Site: brandenburg
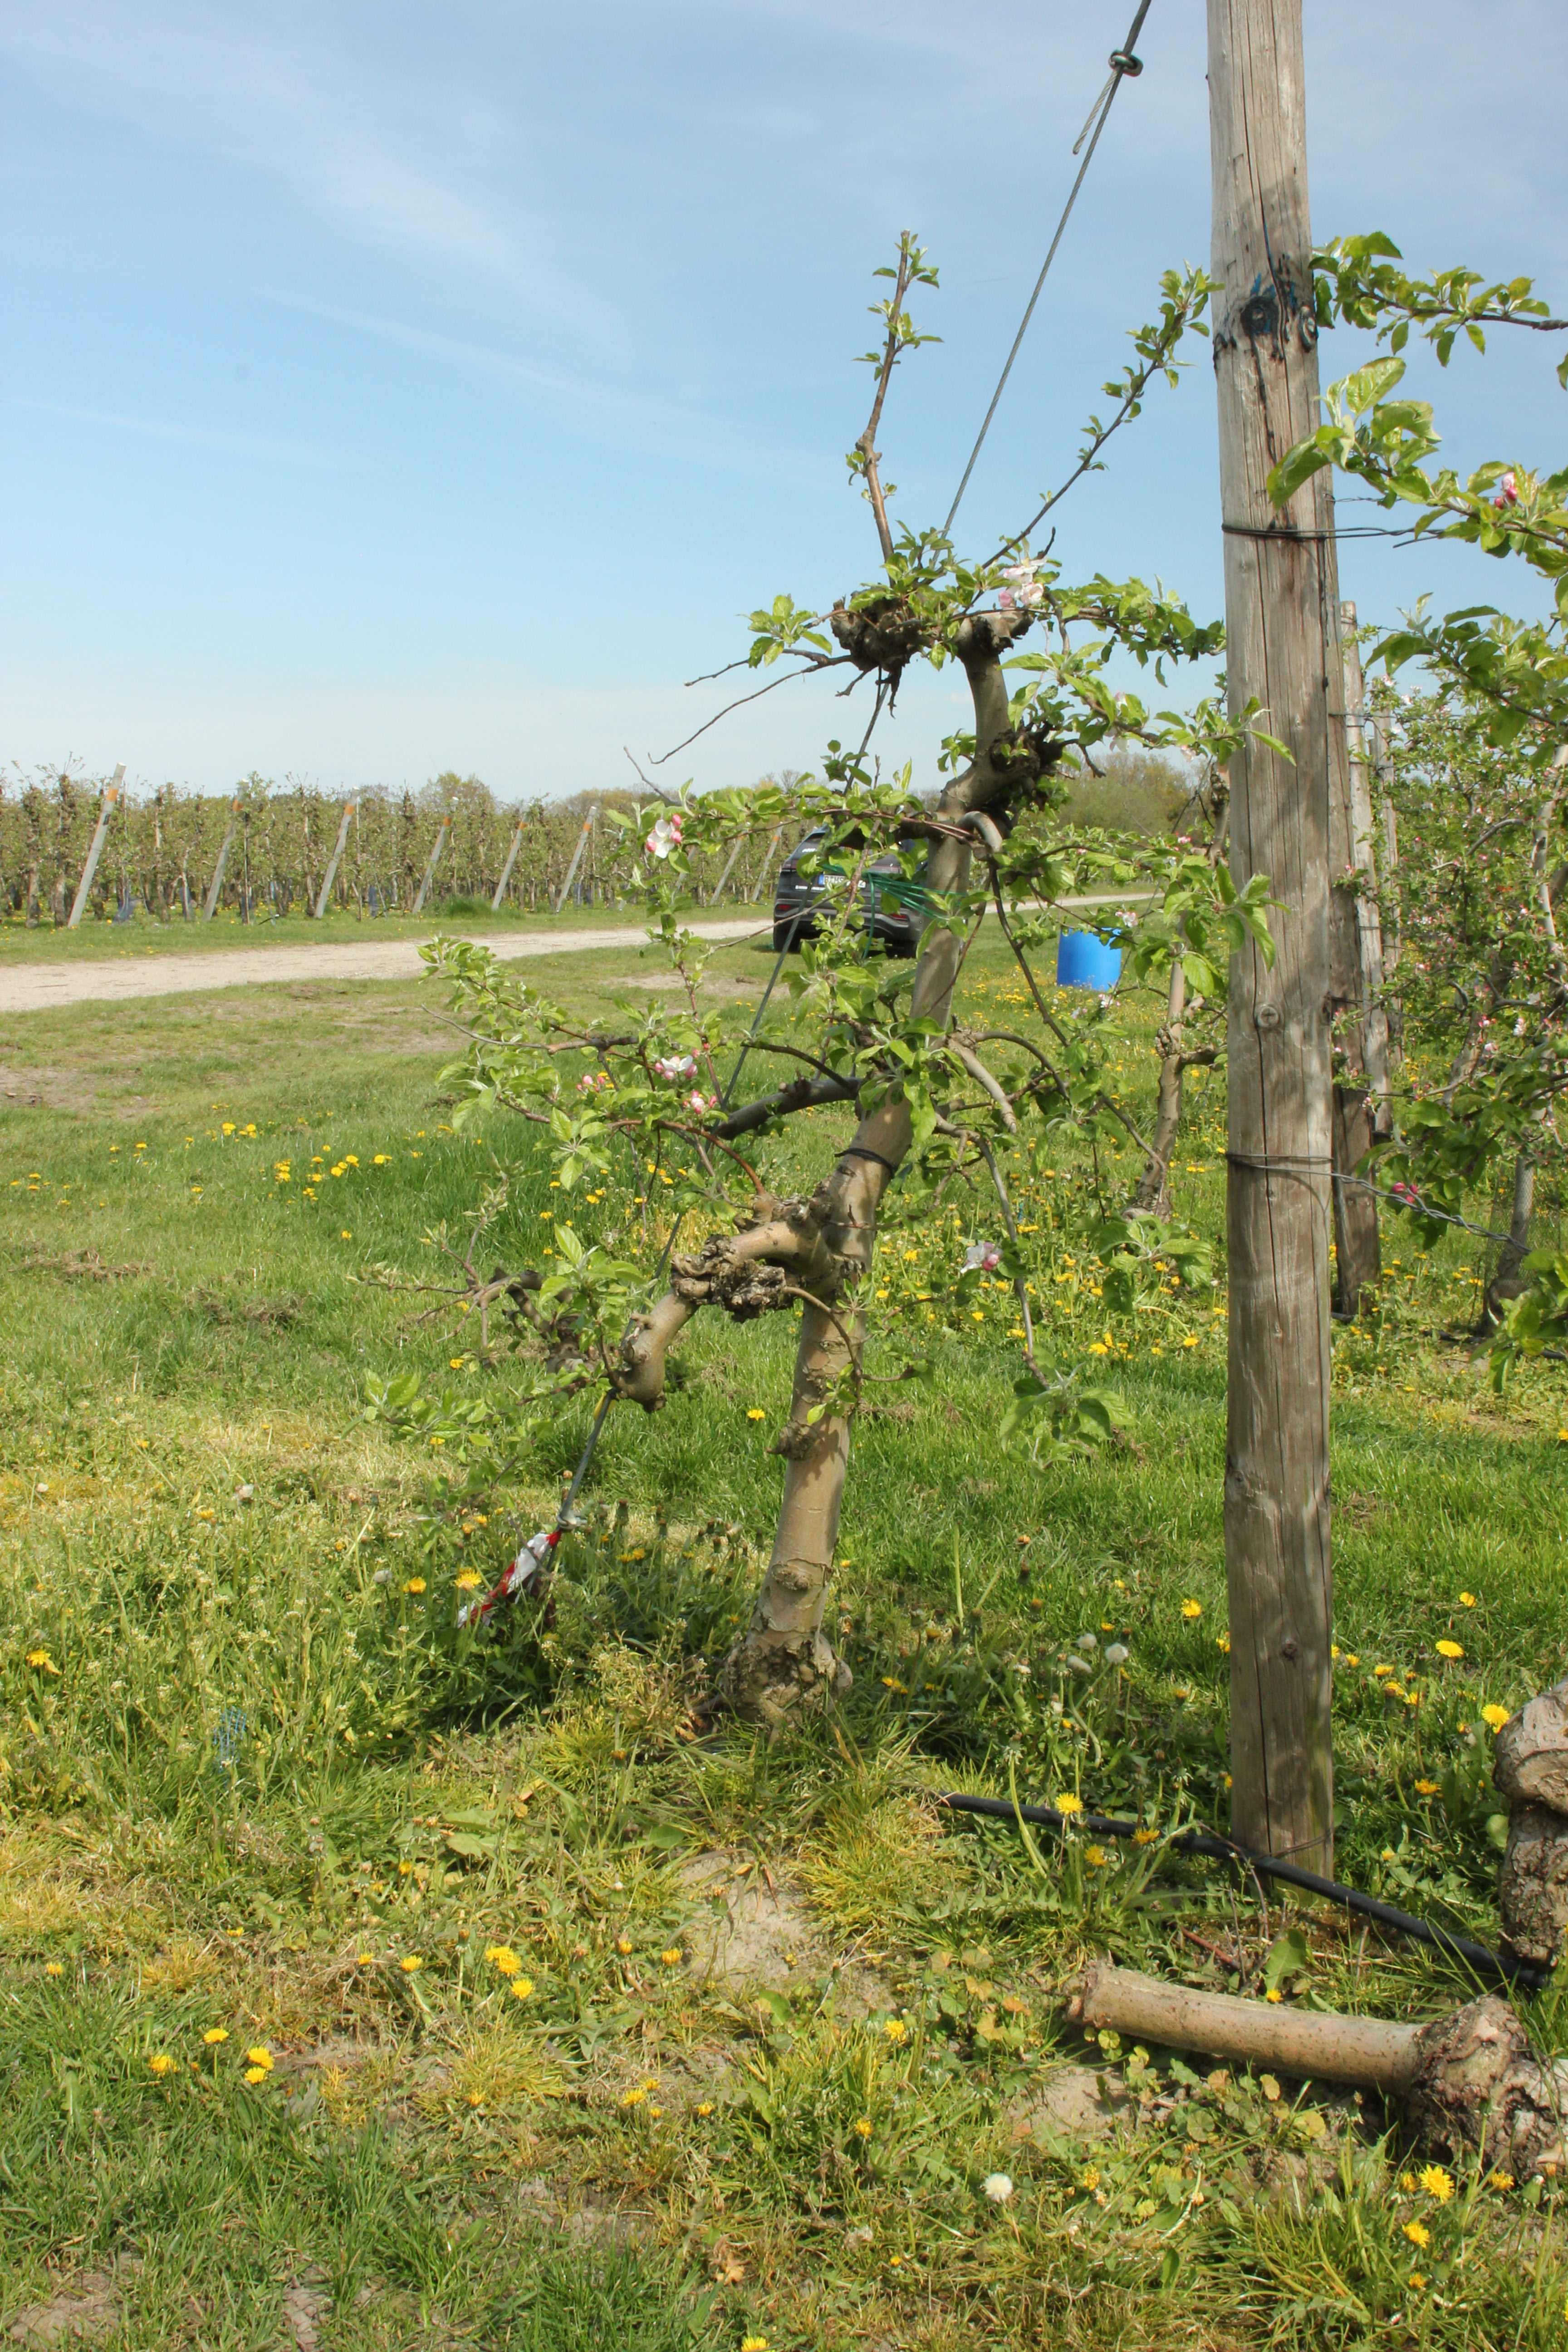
Growth stage (BBCH 60): Flowering